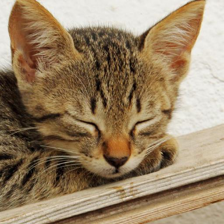
Label: animals